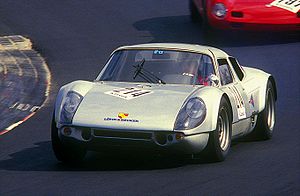
Porsche 904
Porsche 904-6
Porsche 904, også kendt som Porsche Carrera GTS, er en bilmodel fra den tyske bilproducent Porsche. Denne model blev produceret mellem 1964 og 1965. 904 var oprindelig ment som en bil kun til brug i motorsport, men for at tilfredsstille reglen om homologering, som siger at et vist antal biler skal bygges til gadebrug, blev modellen også solgt i gadegodkendt stand. Modellens officielle navn var Porsche Carrera GTS, på grund af den samme navneproblematik som gjorde at også Porsche 901 måtte skifte navn til 911.